List of birds of Lakshadweep

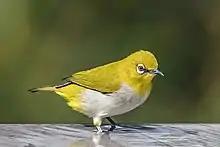
Indian white-eye

The procellariids are the main group of medium-sized "true petrels", characterised by united nostrils with medium septum and a long outer functional primary.